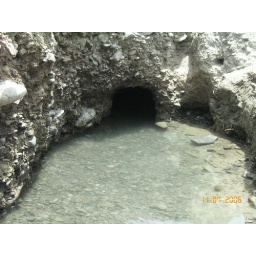
under ground fresh water supply system in Blochistan